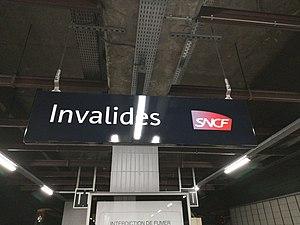
Plaque signalétique de la gare des Invalides, en 2017, à Paris 7e, France.
La gare des Invalides est une gare ferroviaire française de la ligne des Invalides située dans le 7ᵉ arrondissement de Paris. Ouverte le 15 avril 1900 par la Compagnie des chemins de fer de l'Ouest, c'est aujourd'hui une gare de la Société nationale des chemins de fer français desservie par les trains de la ligne C du RER.